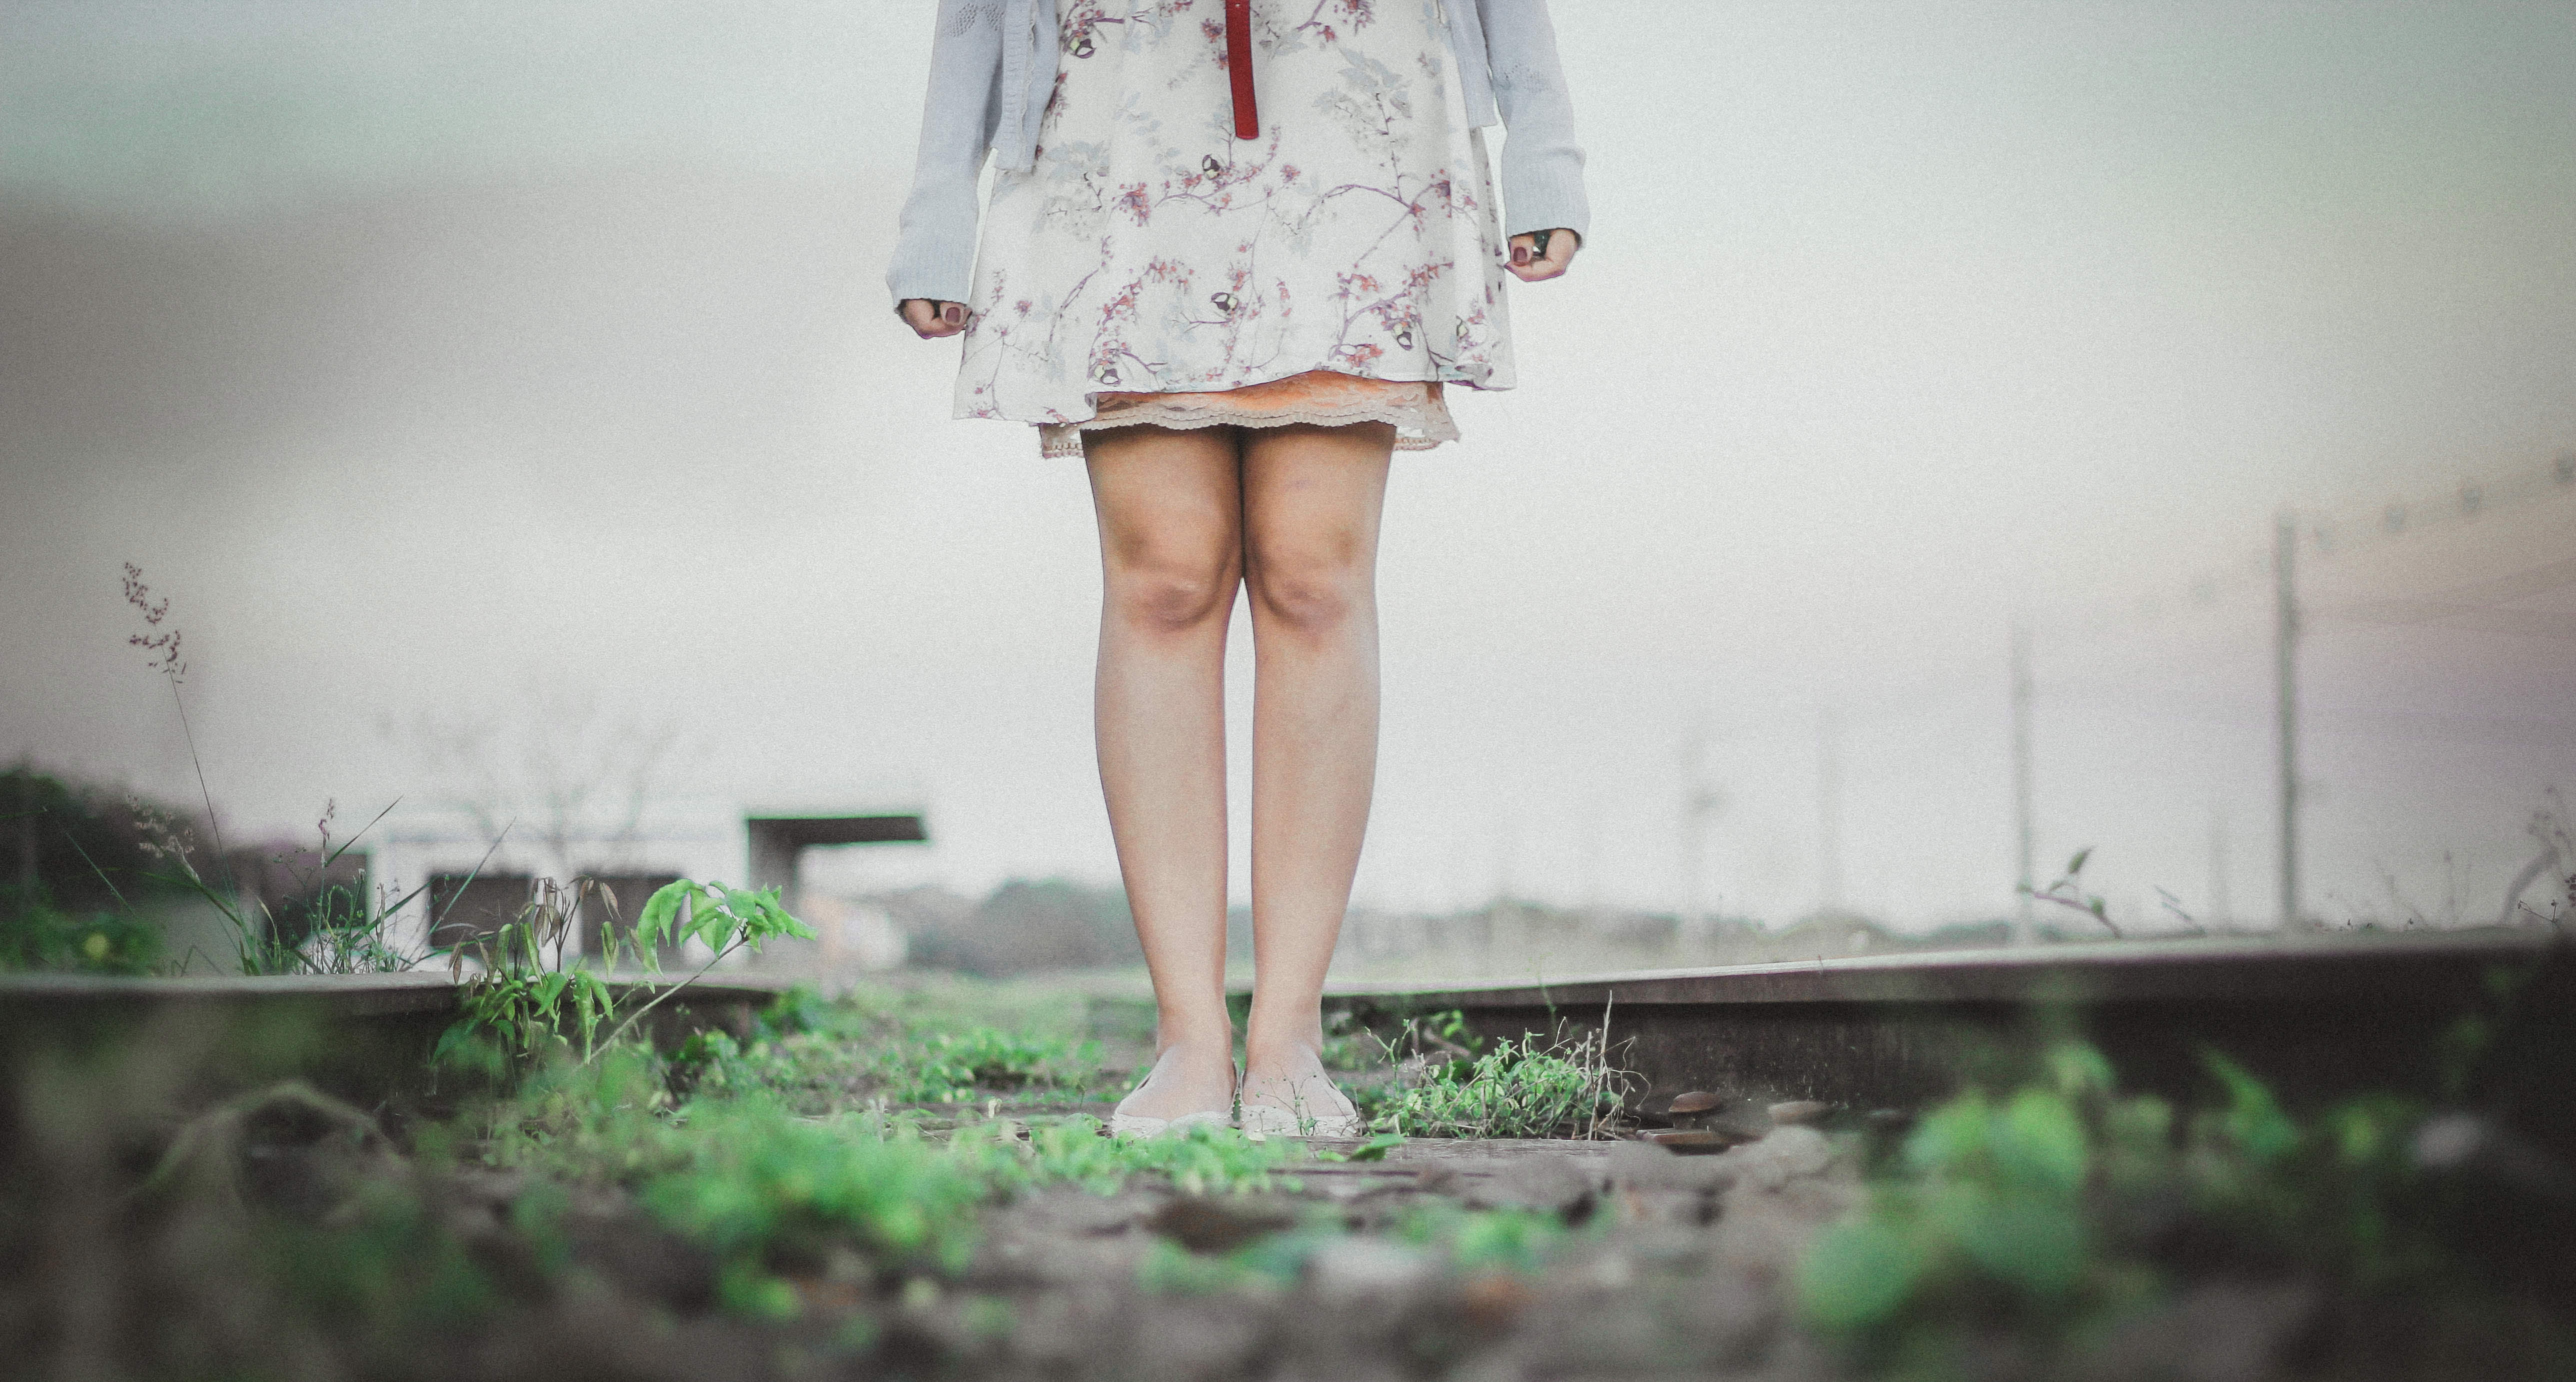
girl, woman, railway, railroad, white, photography, model, spring, fashion, clothing, season, outdoors, dress, photograph, snapshot, photo shoot